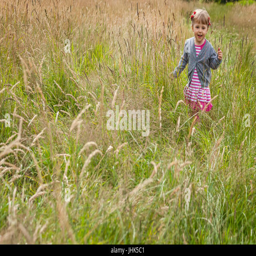
baby girl walking among the high grass on a meadow in autumn